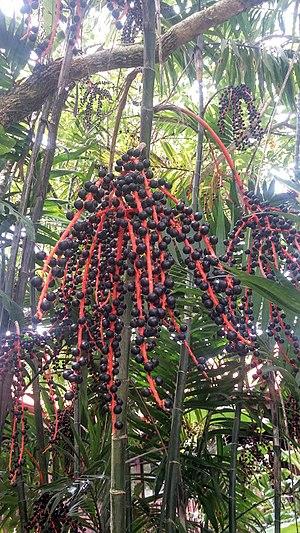
Chamaedorea costaricana est une espèce de palmier dans le genre Chamaedorea, on le trouve en Amérique Centrale. Un nom commun local au Costa Rica est pacaya, bien que ce soit également utilisé comme un nom commun pour Chamaedorea tepejilote.